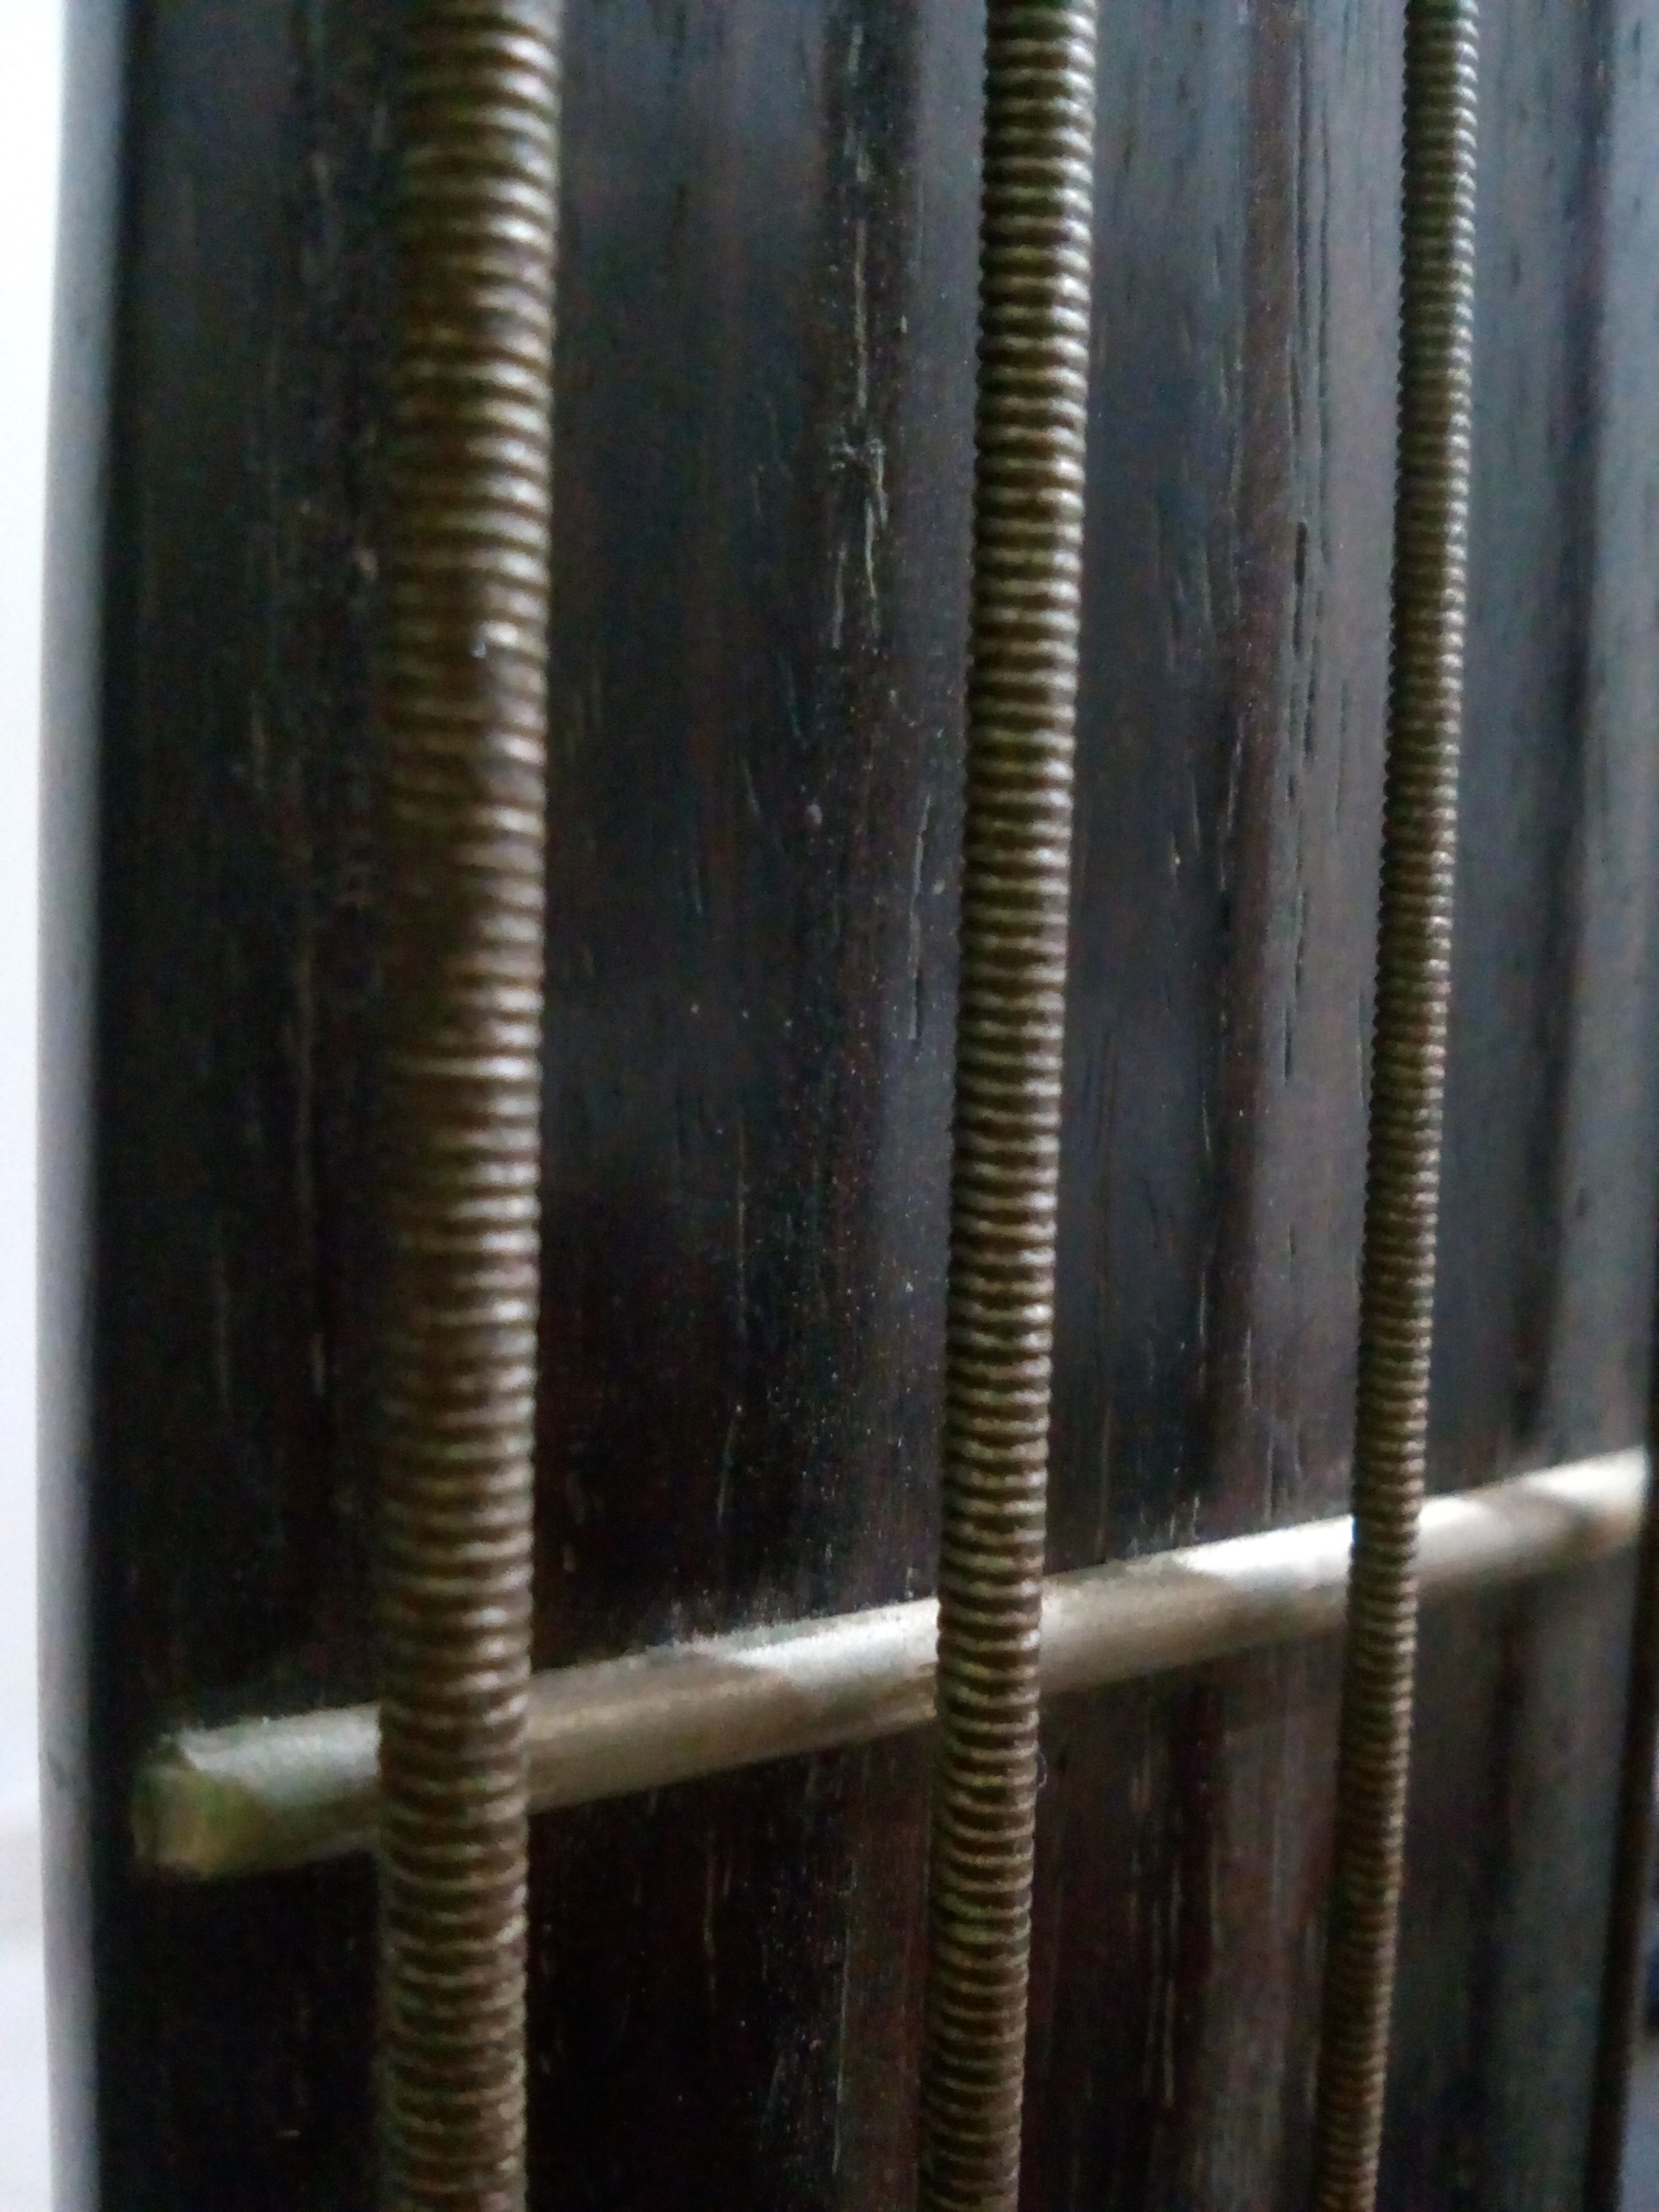
metal, material